George Merzbach

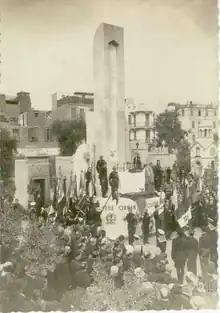
George Merzbach Bey's funeral at the Latin Cemetery (Terra Santa Cemetery) in 1928

Merzbach died on 27 February 1928, at the age of 53, in Cairo, Egypt. Merzbach's funeral was attended by the Head of the Supreme Judicial Council and the Minister of Justice. He was buried in the Latin Cemetery (Terra Santa Cemetery) in Al Sayyidah Zaynab, Old Cairo, Cairo, Egypt. His burial place is present in Aisle 39, Grave No. 15.